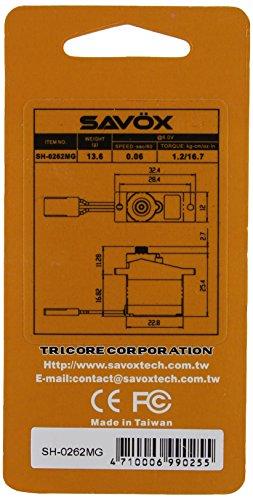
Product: Savox SH-0262MG Super Speed Metal Gear Micro Digital Servo
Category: Toys & Games | Hobbies | Remote & App Controlled Vehicles & Parts | Remote & App Controlled Vehicle Parts | Servos & Parts | Servos
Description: Gear: Metal, Bearing: 1BB, Case: Aluminum, 21 Tooth Spline.
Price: $31.41